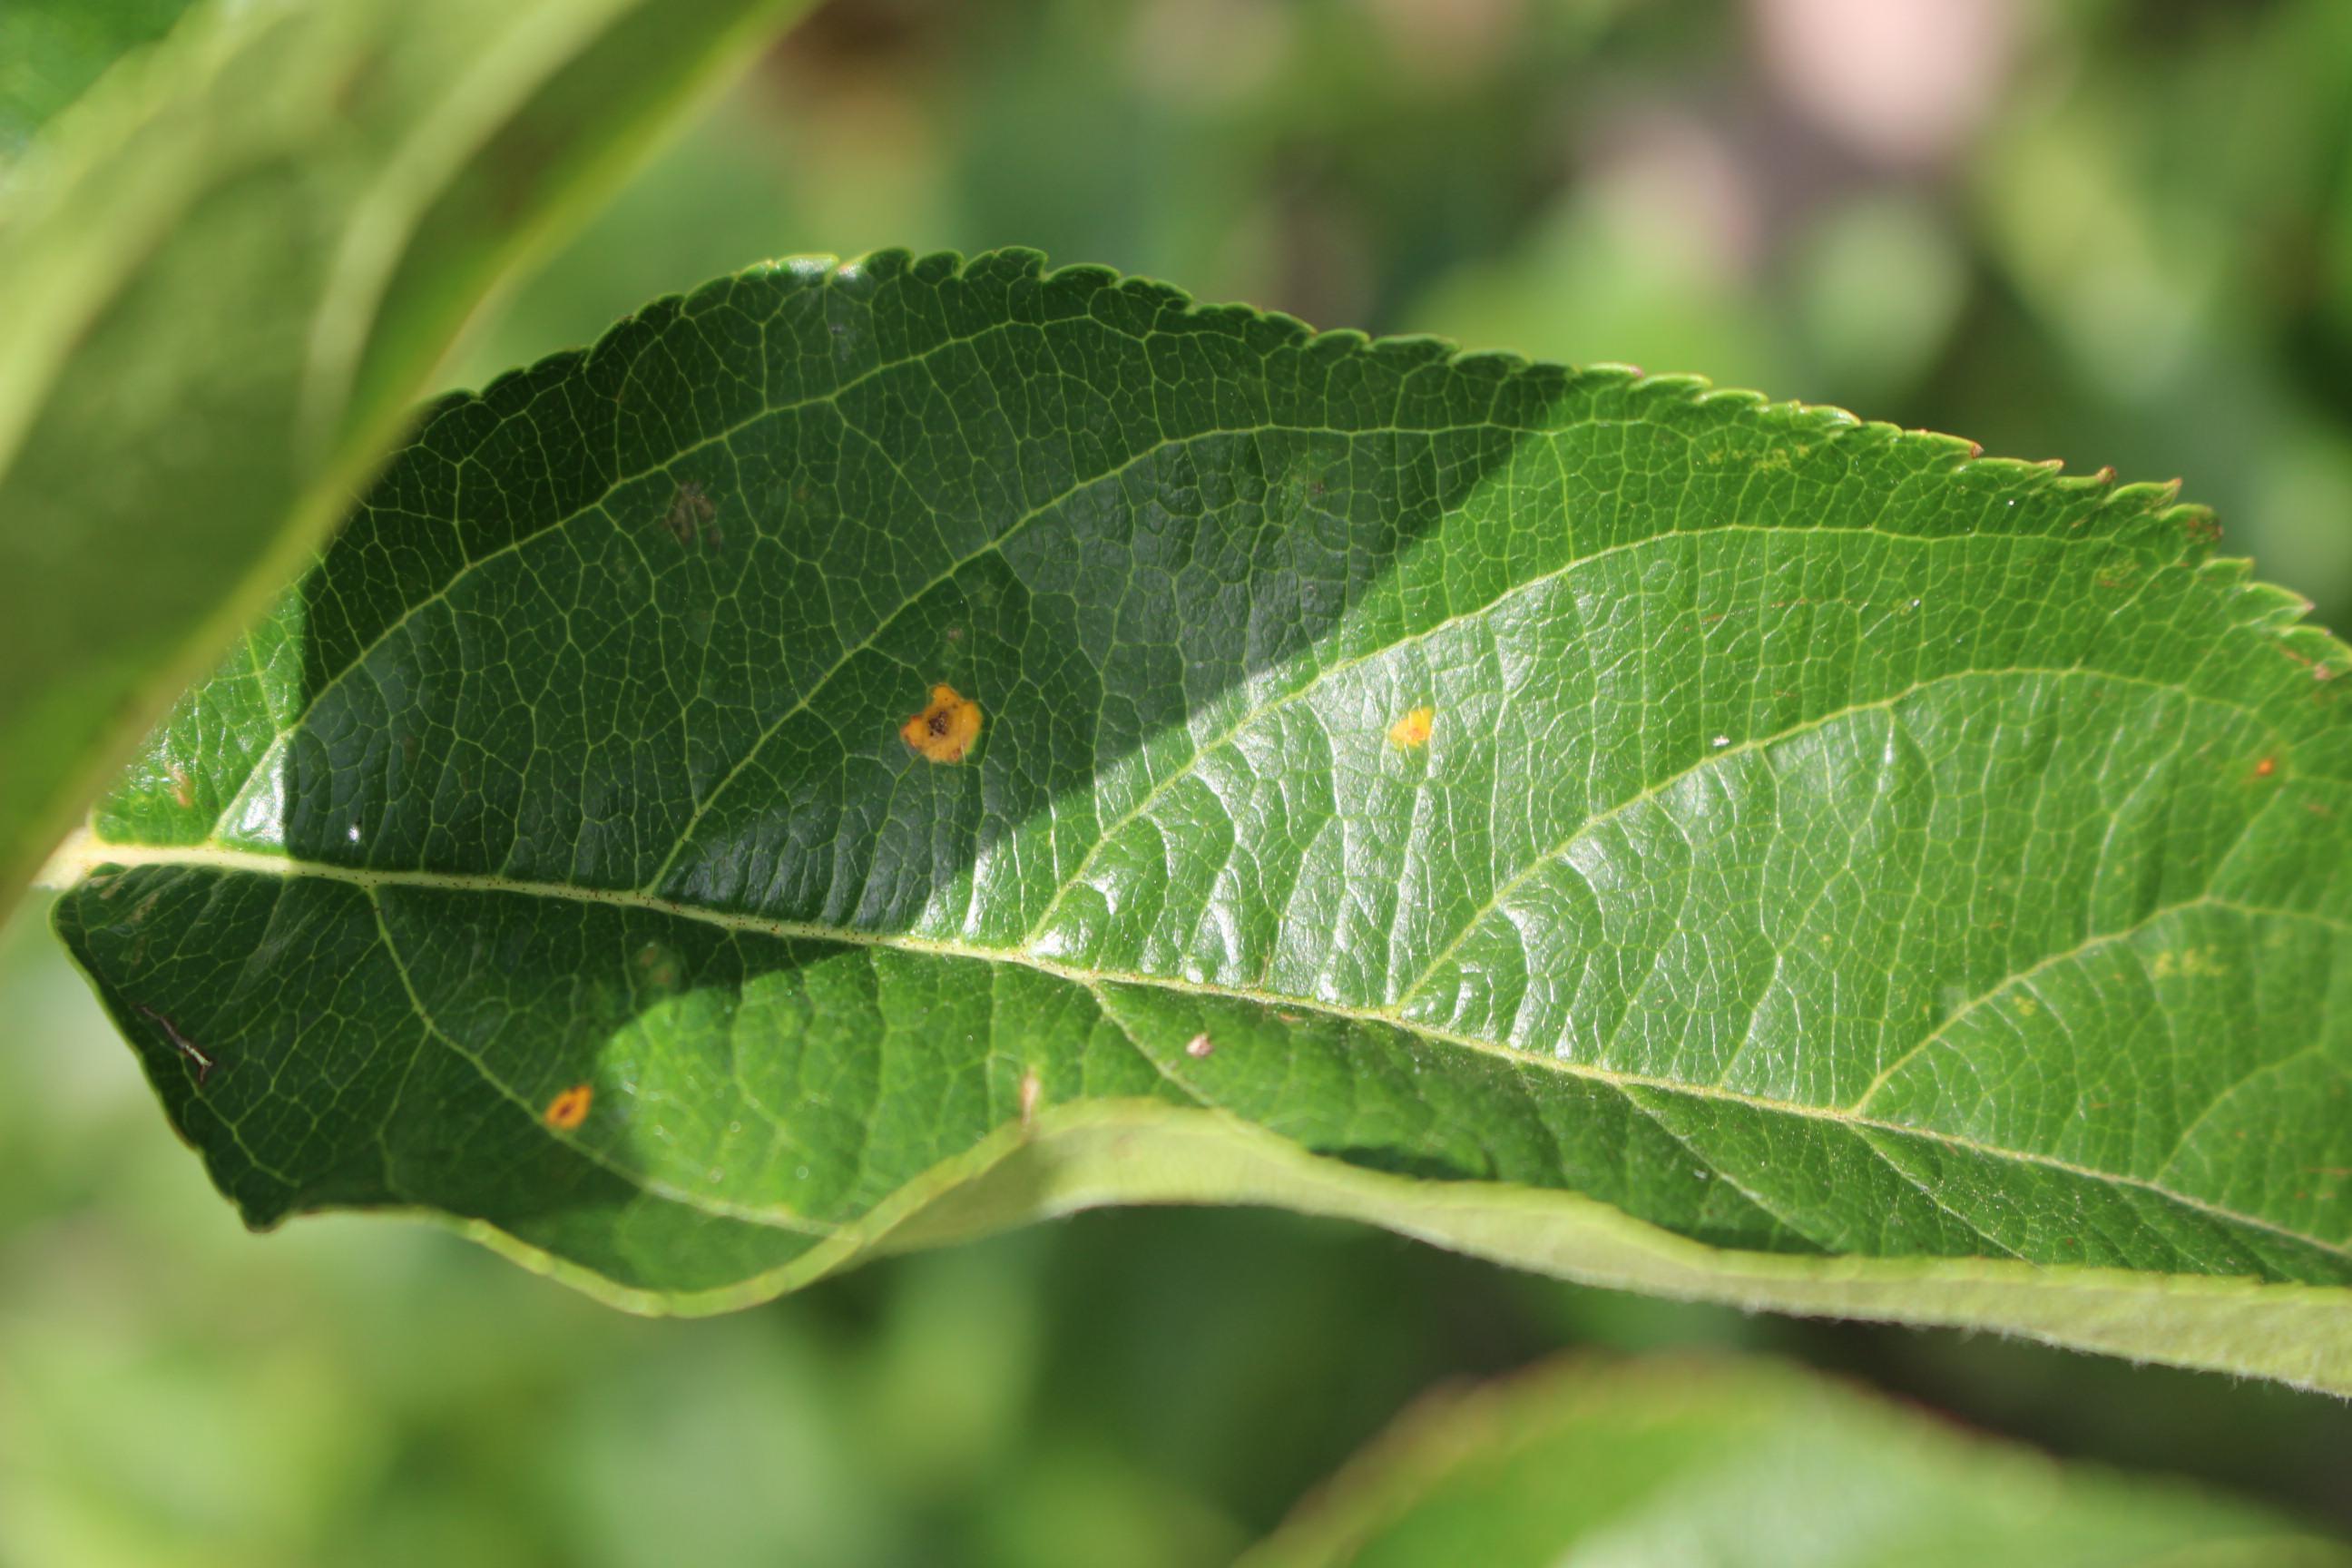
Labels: rust